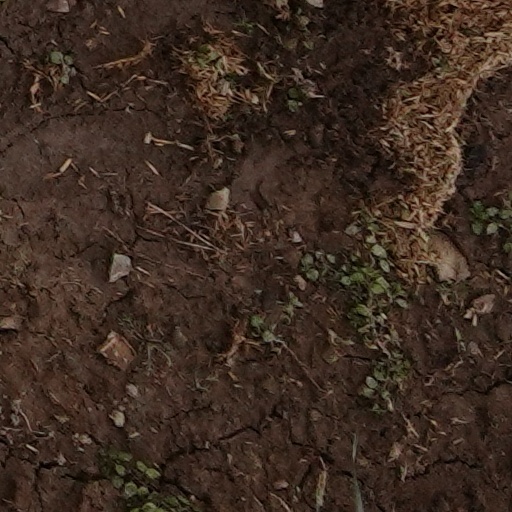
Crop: wheat